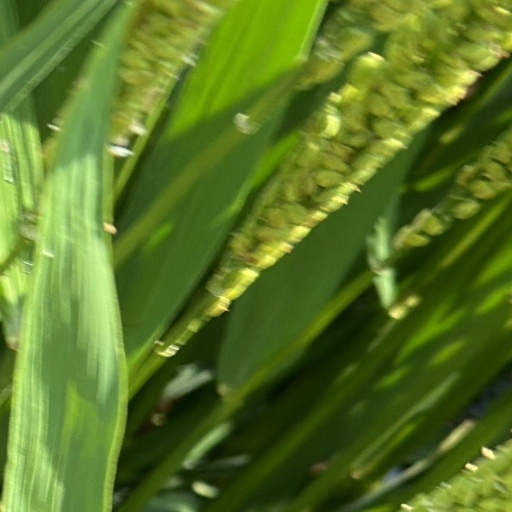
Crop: rice